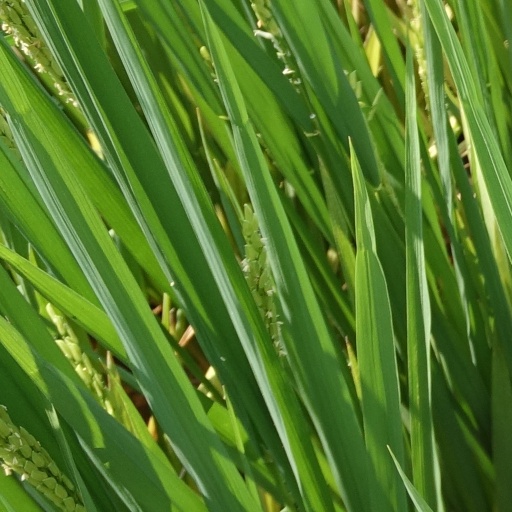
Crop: rice